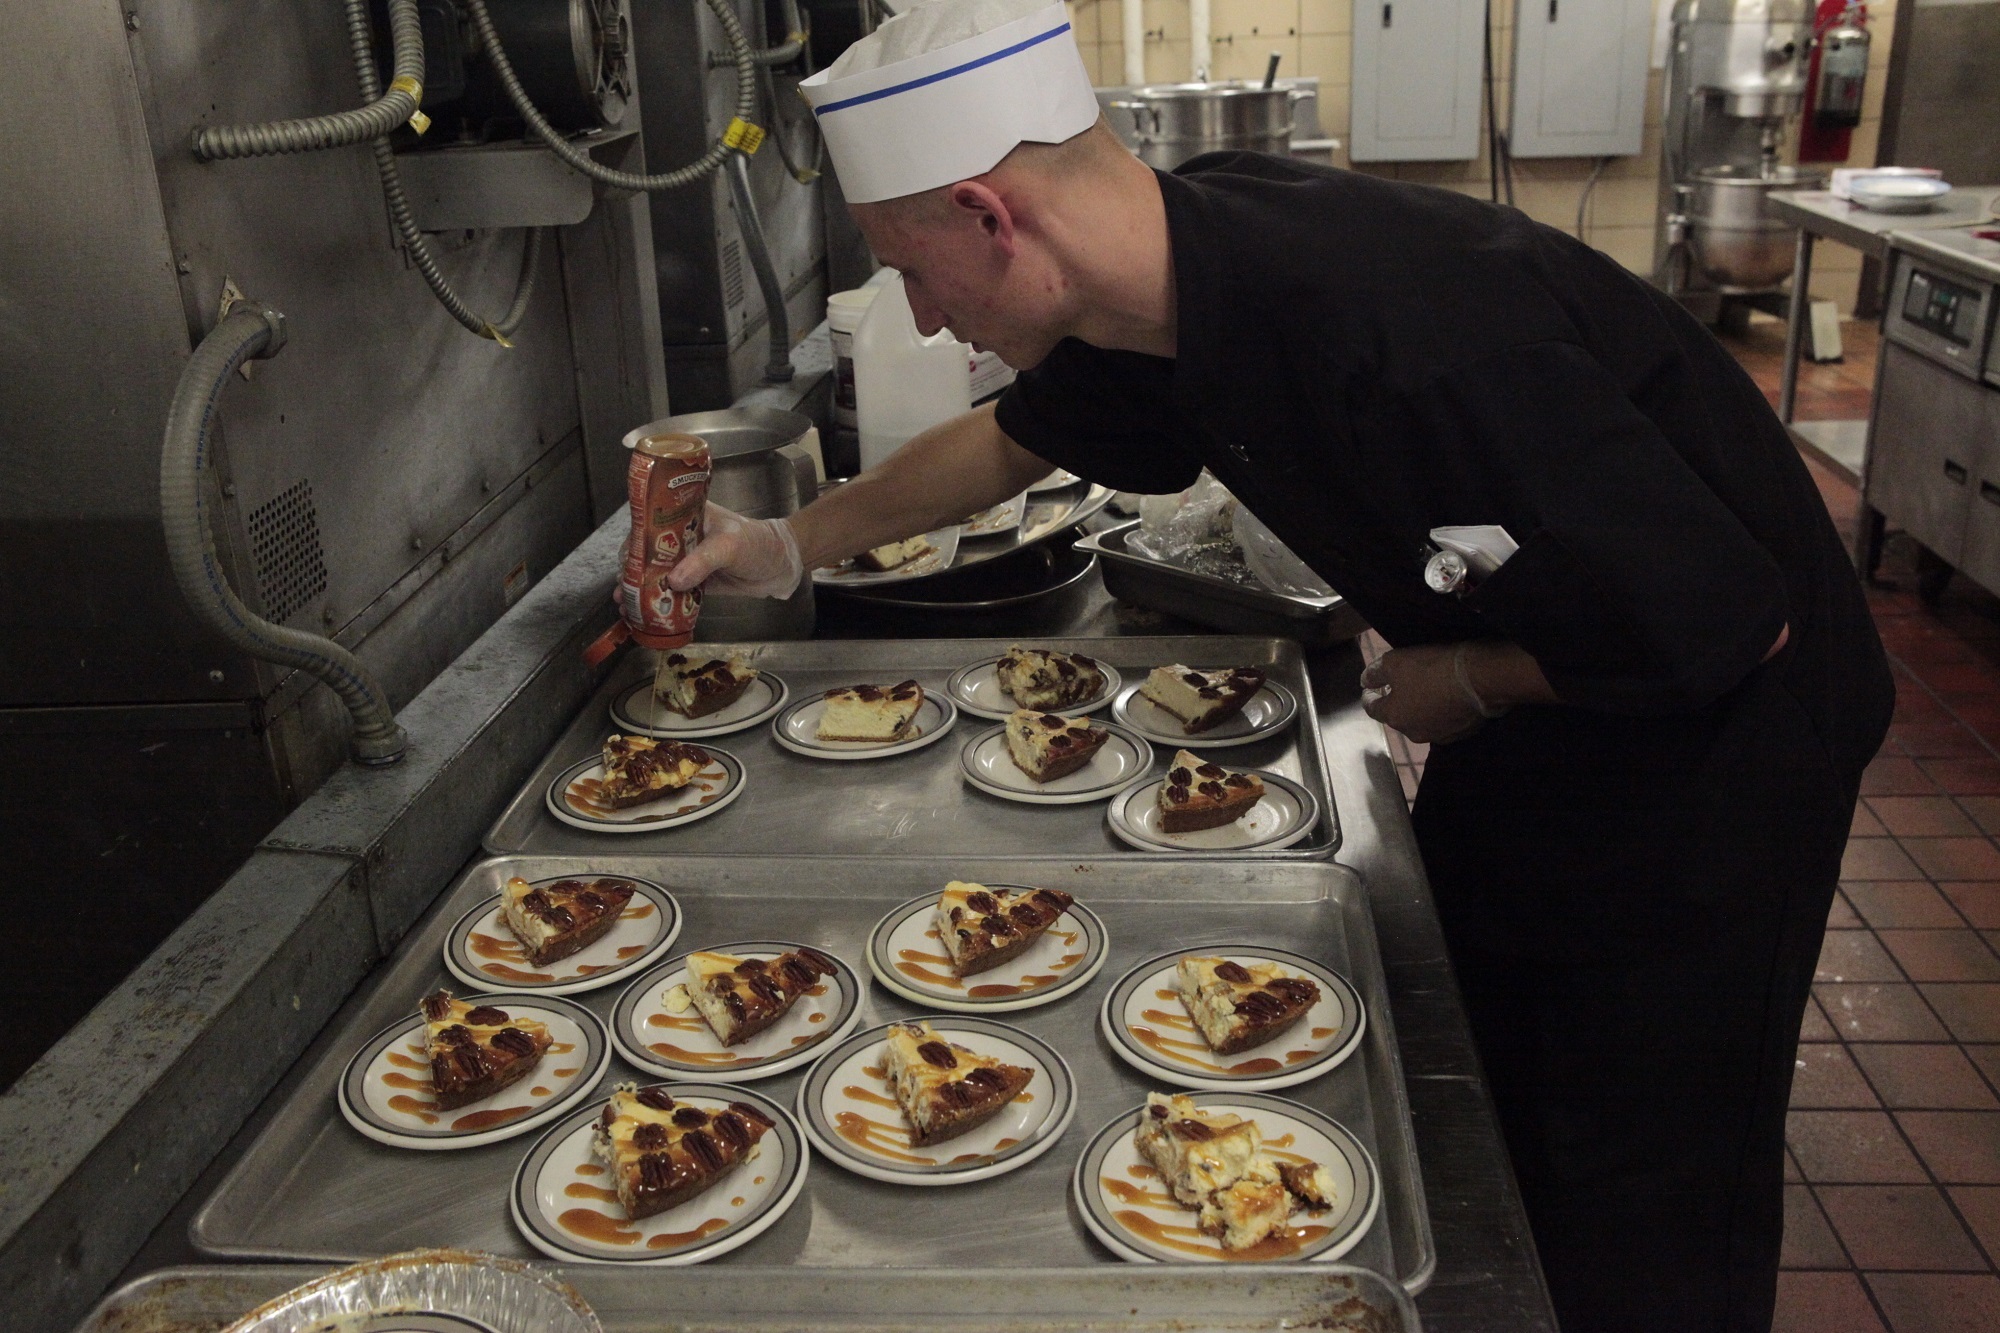
table, male, dish, meal, food, cooking, ingredient, culinary, seafood, kitchen, baking, gourmet, preparation, chef, cook, competition, tasty, uniform, sense, culinary art, human action